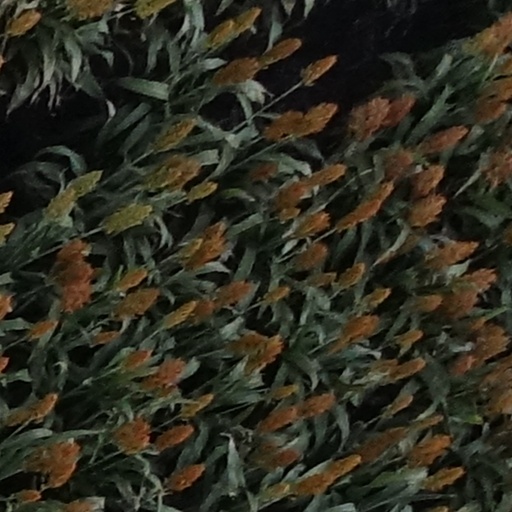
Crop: sorghum